List of UK Rock & Metal Singles Chart number ones of 2003

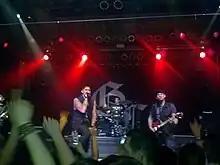
Good Charlotte spent eleven weeks at number one in 2003, with "Lifestyles of the Rich and Famous", "Girls & Boys" and "The Anthem" all topping the chart.

The UK Rock & Metal Singles Chart is a record chart which ranks the best-selling rock and heavy metal songs in the United Kingdom. Compiled and published by the Official Charts Company, the data is based on each track's weekly physical sales, digital downloads and streams. In 2003, there were 23 singles that topped the 52 published charts. The first number-one single of the year was "Still Waiting" by American pop punk band Sum 41, which spent the first two weeks of the year atop the chart. The final number-one single of the year was "Christmas Time (Don't Let the Bells End)" by glam rock band The Darkness.